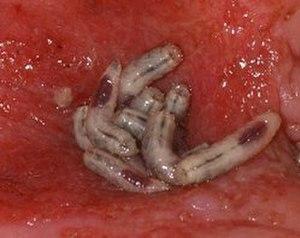
L’asticothérapie, ou larvothérapie, désigne le soin apporté à une plaie des tissus mous par les asticots de diptères, principalement de la Mouche verte commune. Les asticots de cette mouche ont la propriété de ne consommer que les tissus nécrosés, de faciliter la cicatrisation des tissus sains en stimulant la production de tissus cicatriciels, tout en désinfectant les plaies sans usage d’antibiotiques.